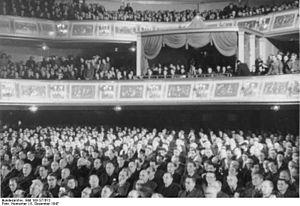
1947 est une année commune commençant un mercredi.